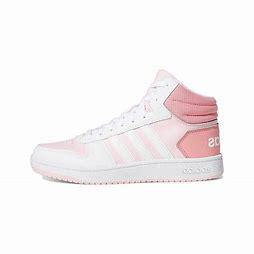
Brand: adidas
Model: neo Adidas NEO Hoops 2